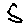
Label: 5